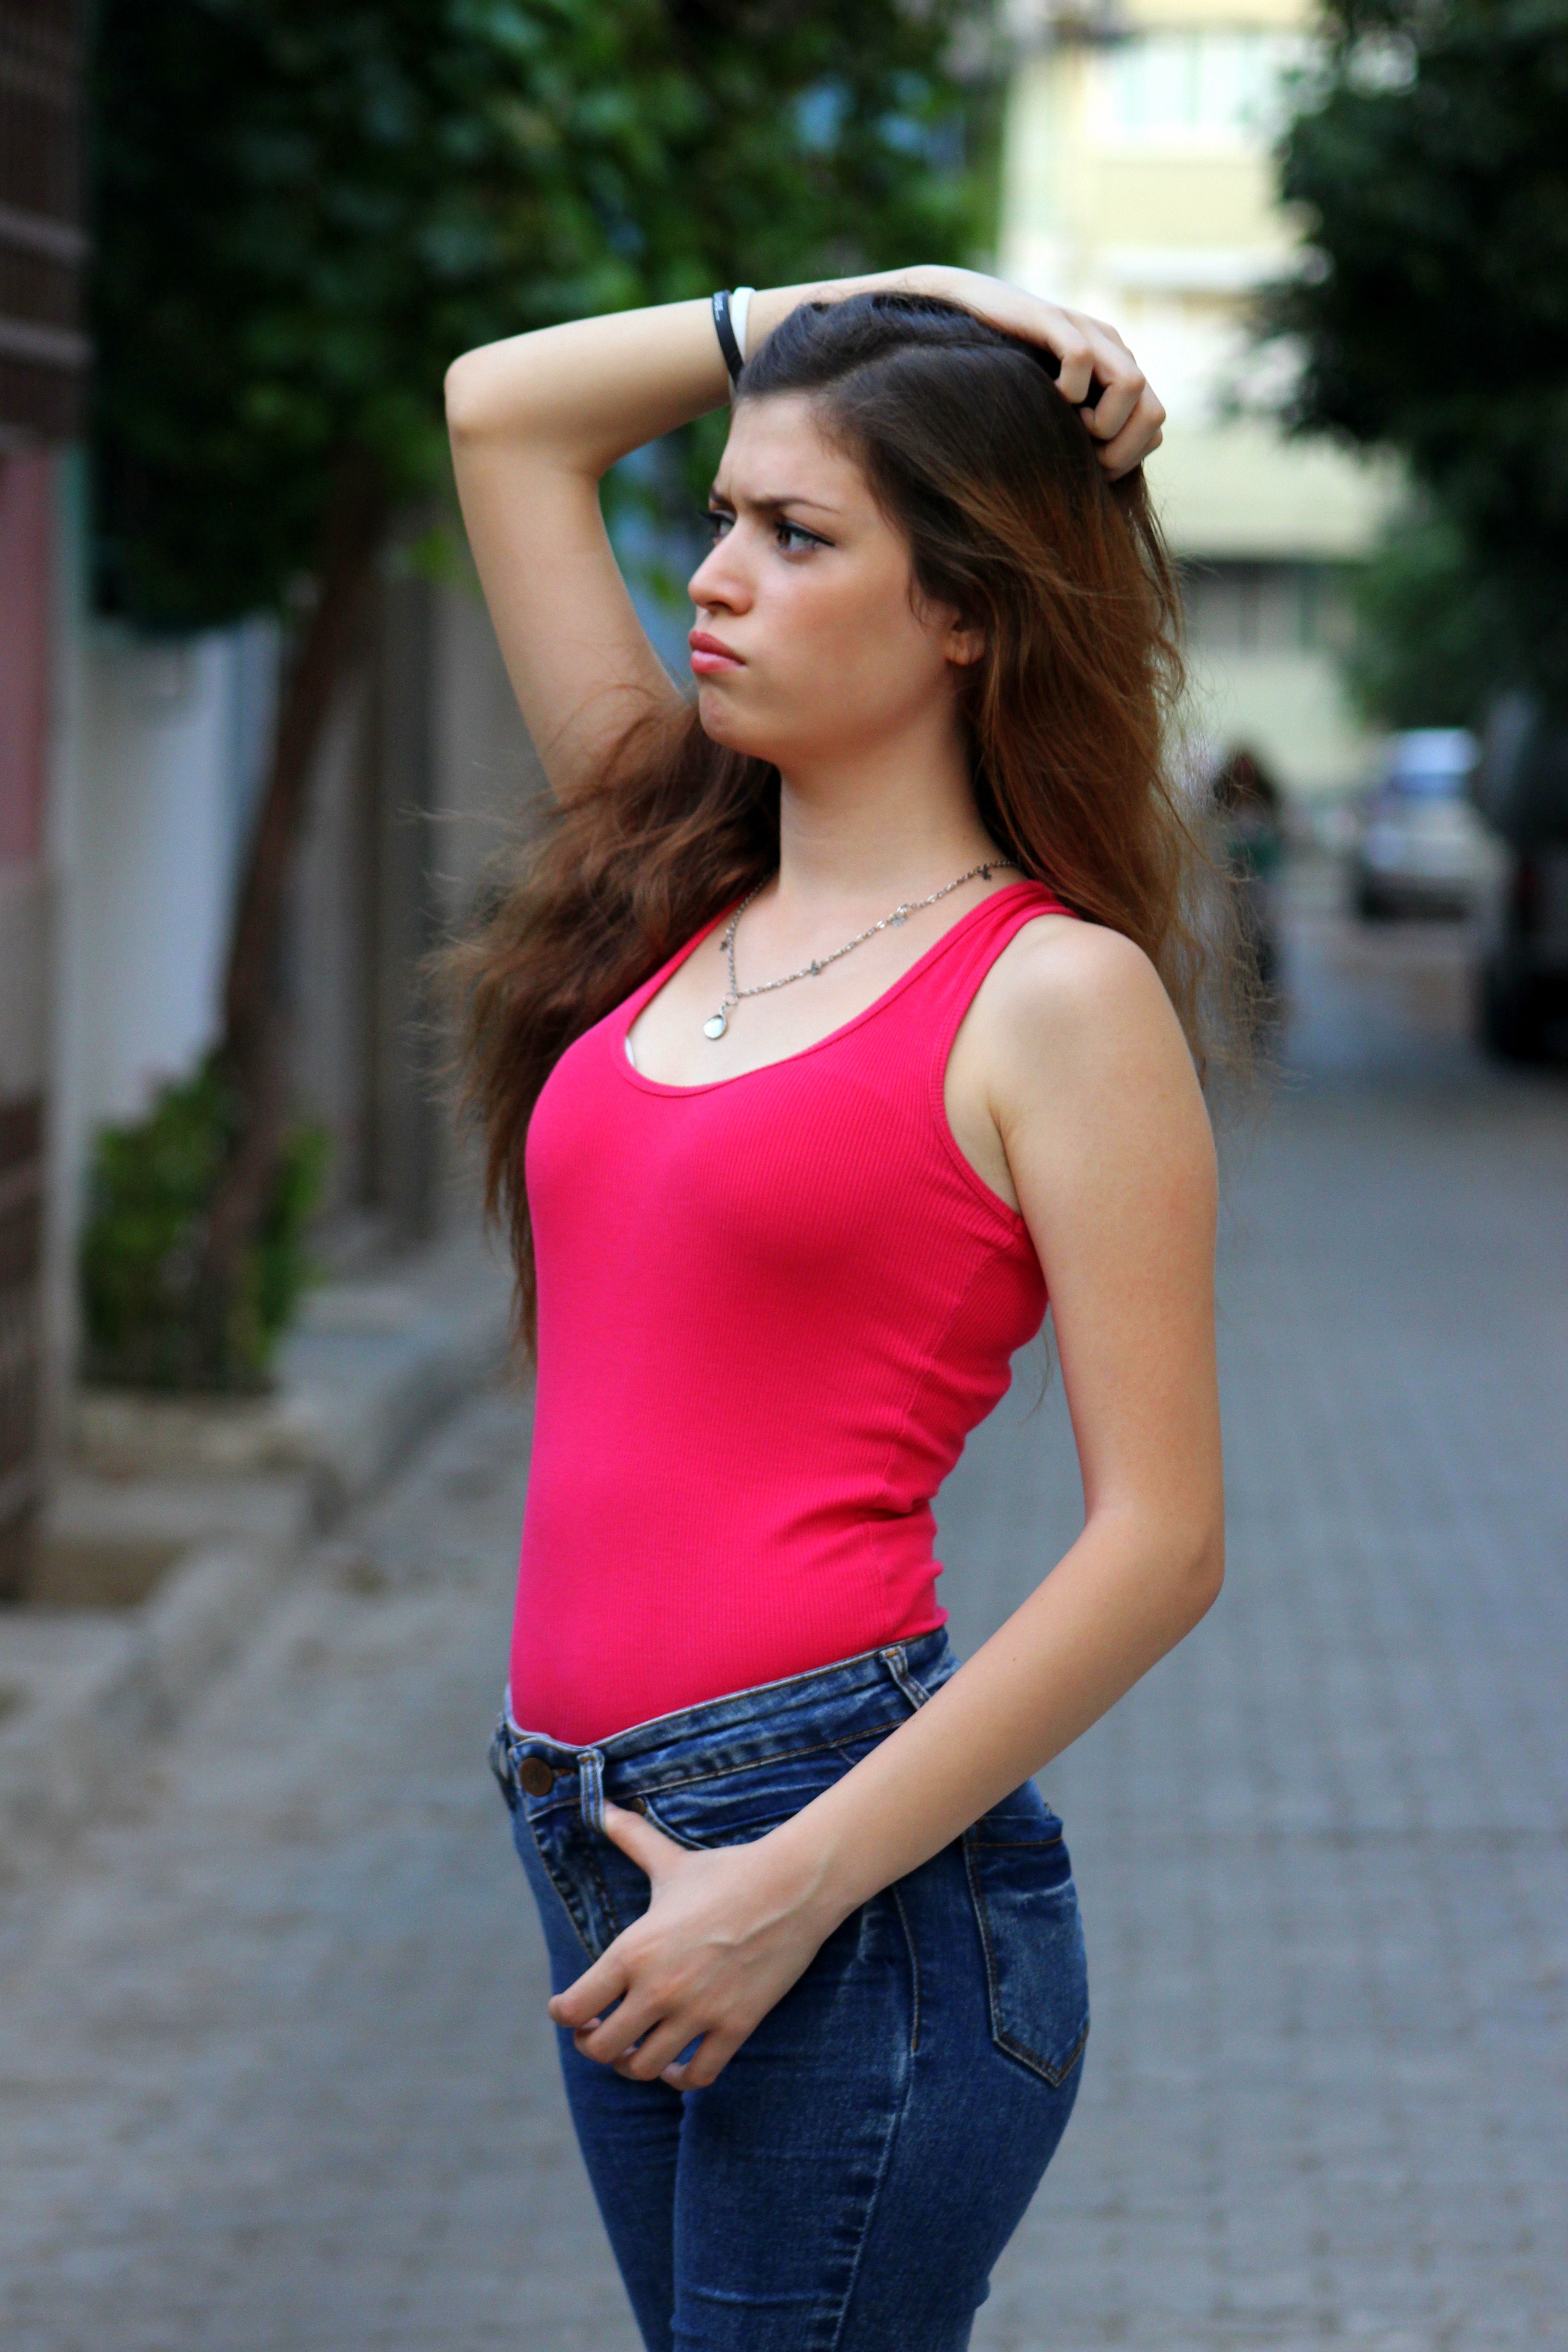
girl, woman, photography, trunk, leg, model, spring, red, fashion, clothing, lady, pink, human body, dress, hot, thigh, beauty, contact, turkish, abdomen, photo shoot, brown hair